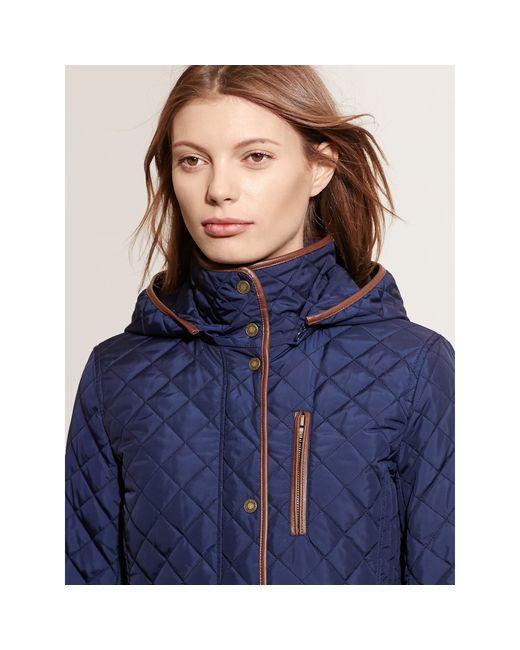
Blaue Jacke mit Reißverschluss für den Winter